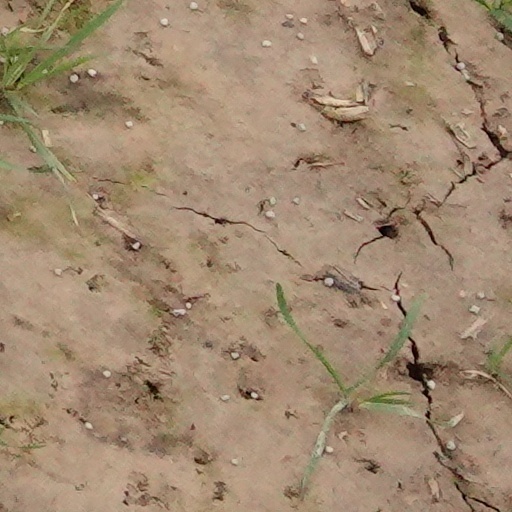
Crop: wheat